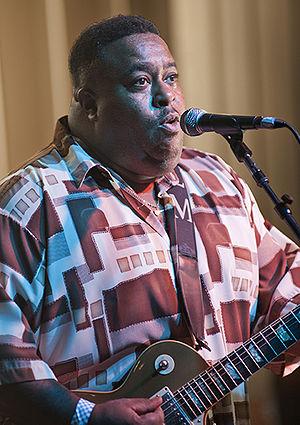
Larry Mc Cray est un chanteur et un guitariste de blues américain.